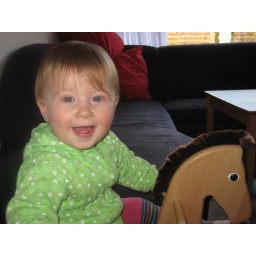
Can now rock the rocking horse all by herself. She's so proud!